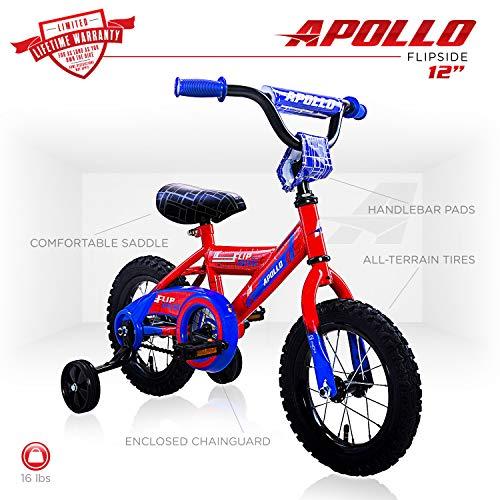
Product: Apollo Flipside or Heartbreaker Bicycle in 3 Sizes for Boys and Girls ages 2 to 12
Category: Sports & Outdoors | Outdoor Recreation | Cycling | Kids' Bikes & Accessories | Kids' Bikes
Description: Brakes/Cockpit: Rear coaster brake, padded handlebar and stem, comfortable saddle.
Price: $56.94
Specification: Product Dimensions:         37 x 19 x 27 inches    |Shipping Weight: 19 pounds (View shipping rates and policies)|ASIN: B07KQ2XWLT|Item model number: Flipside|    #38    in Kids' Bicycles